Culture of Russia

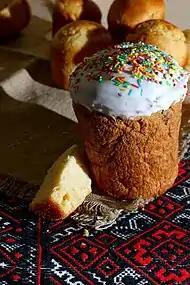
Kulich is a popular variant of Russian Easter breads called Paska

Christianity, Islam, Buddhism, and Judaism are Russia's traditional religions, deemed part of Russia's "historical heritage" in a law passed in 1997.